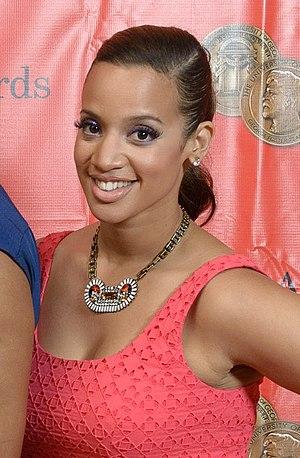
Cet article présente les personnages de fiction de la série télévisée américaine Orange Is the New Black.
Dascha Polanco, née en République dominicaine, est une actrice dominicaine-américaine.